Marlene Dumas

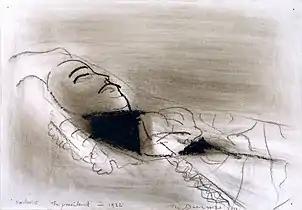
"Narutowicz. the President, 1922" by Marlene Dumas, 2012

Marlene Dumas (born 3 August 1953) is a South African artist and painter based in the Netherlands.